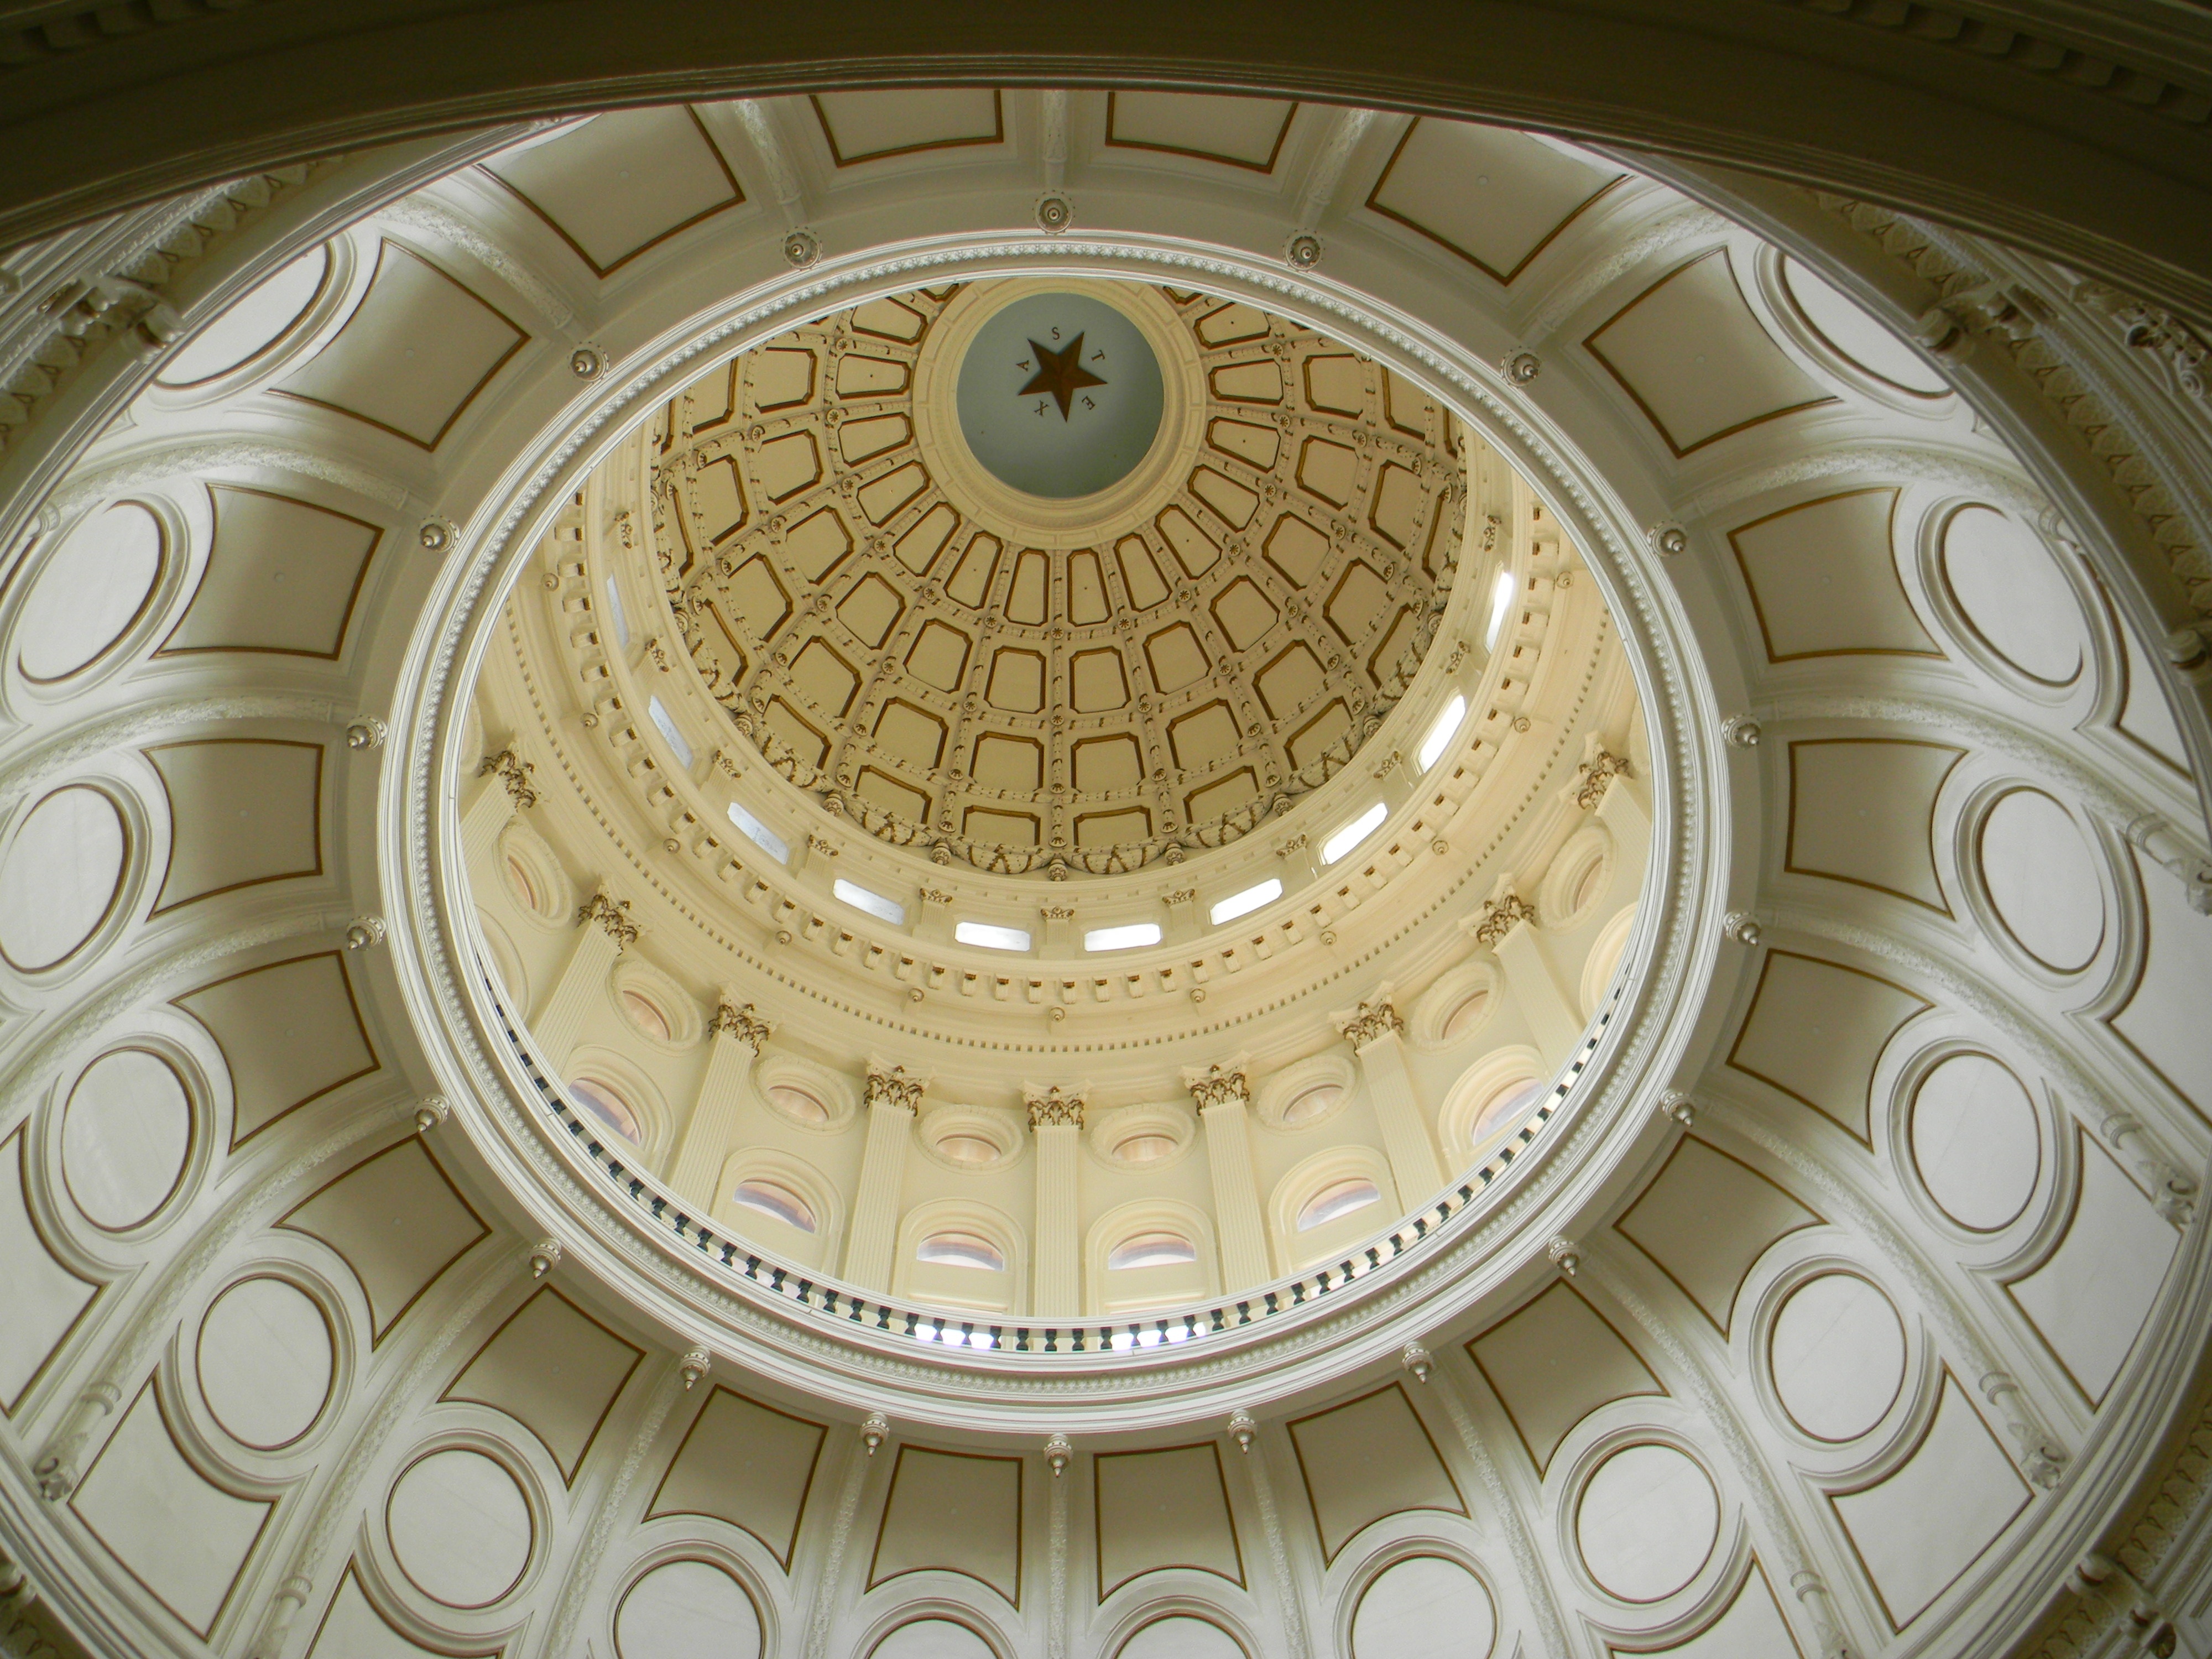
architecture, structure, building, ceiling, landmark, historic, circle, baptistery, art, design, symmetry, state, government, dome, texas, shape, austin, capitol, daylighting